Turning point of the American Civil War

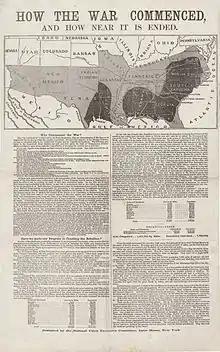
A pro-Lincoln campaign poster on October 1, 1864, weeks prior to the 1864 presidential election in which Lincoln won a second term

Following the victory at Chattanooga, Grant was appointed general-in-chief of all Union armies on March 12, 1864. Leaving Sherman in command of forces in the Western Theater, he moved his headquarters east to Virginia. Previous Union commanders in the critical Eastern Theater had not mounted effective campaigns, or successful pursuits of Confederate forces after gaining rare victories. Grant devised a coordinated strategy that would strike at the Confederacy from multiple directions: against Lee and the Confederate capital, Richmond; in the Shenandoah Valley; against Johnston and Atlanta; against railroad supply lines in western Virginia; and against the port of Mobile. In May, Grant launched the Overland Campaign towards Richmond, an attritional campaign that took full advantage of the North's edge in population and resources. Although he suffered a tactical reverse in his first encounter with Lee in the Battle of the Wilderness, Grant pressed forward, putting the Confederates under an unremitting pressure that was maintained until the fall of their capital and the surrender of Lee's Army of Northern Virginia.